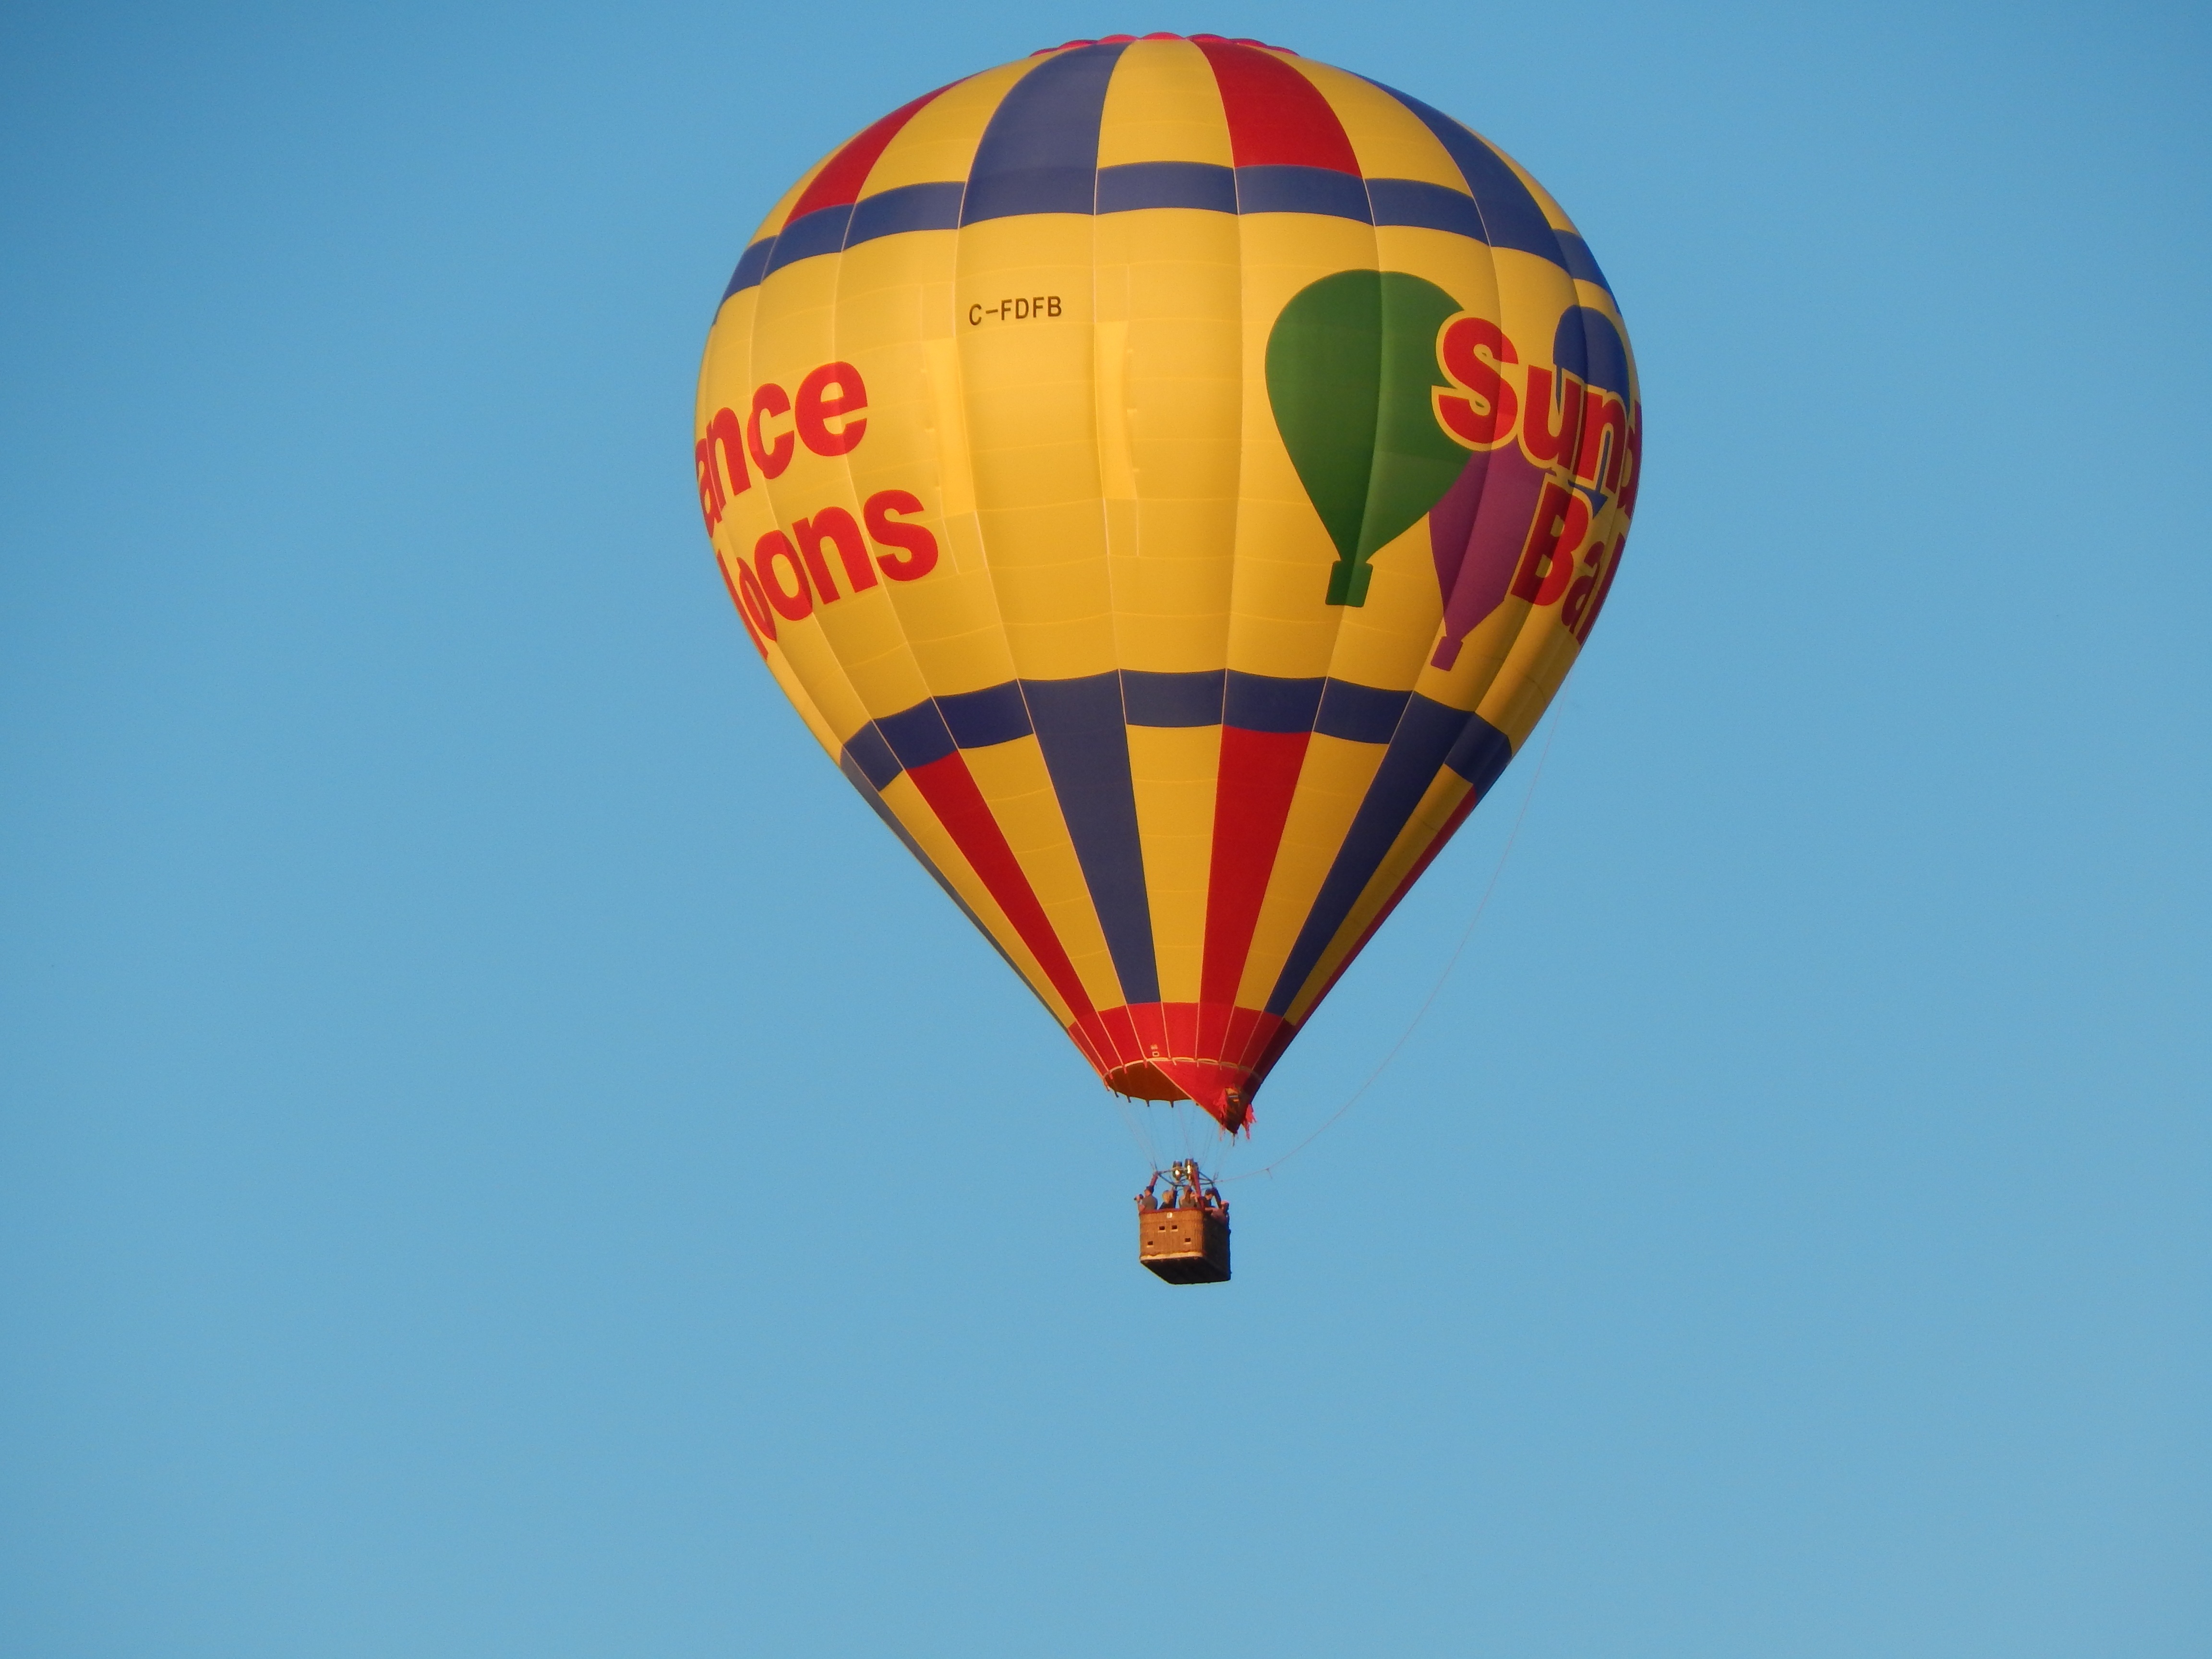
sky, air, balloon, hot air balloon, flying, aircraft, vehicle, flight, hot air, ride, blue, yellow, toy, hot, ballooning, hot air ballooning, hot air balloon ride, atmosphere of earth, executive car